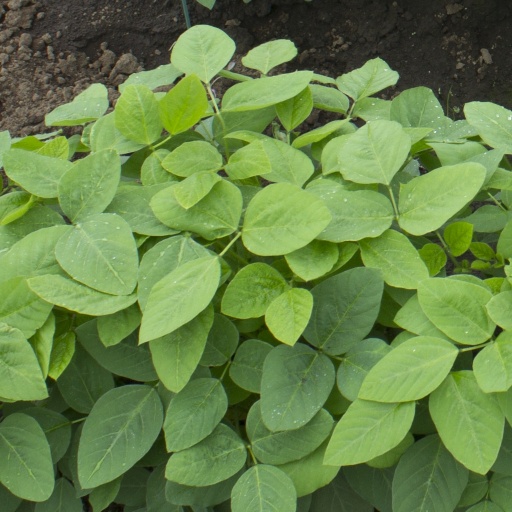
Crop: soybean